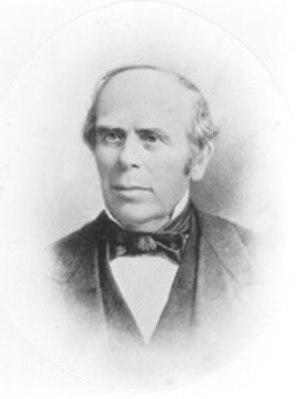
Depuis la création des États-Unis en 1790, l'État de Rhode Island élit deux sénateurs, membres du Sénat fédéral.
Le premier district congressionnel de Rhode Island est l'un des deux districts congressionnels que compte l'État de Rhode Island. Créé avant les élections de 1842, il élit tous les deux ans un membre de la Chambre des représentants des États-Unis.